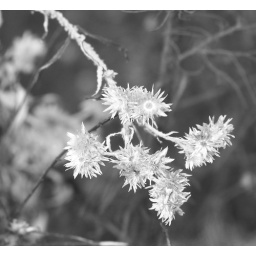
flower in black in white